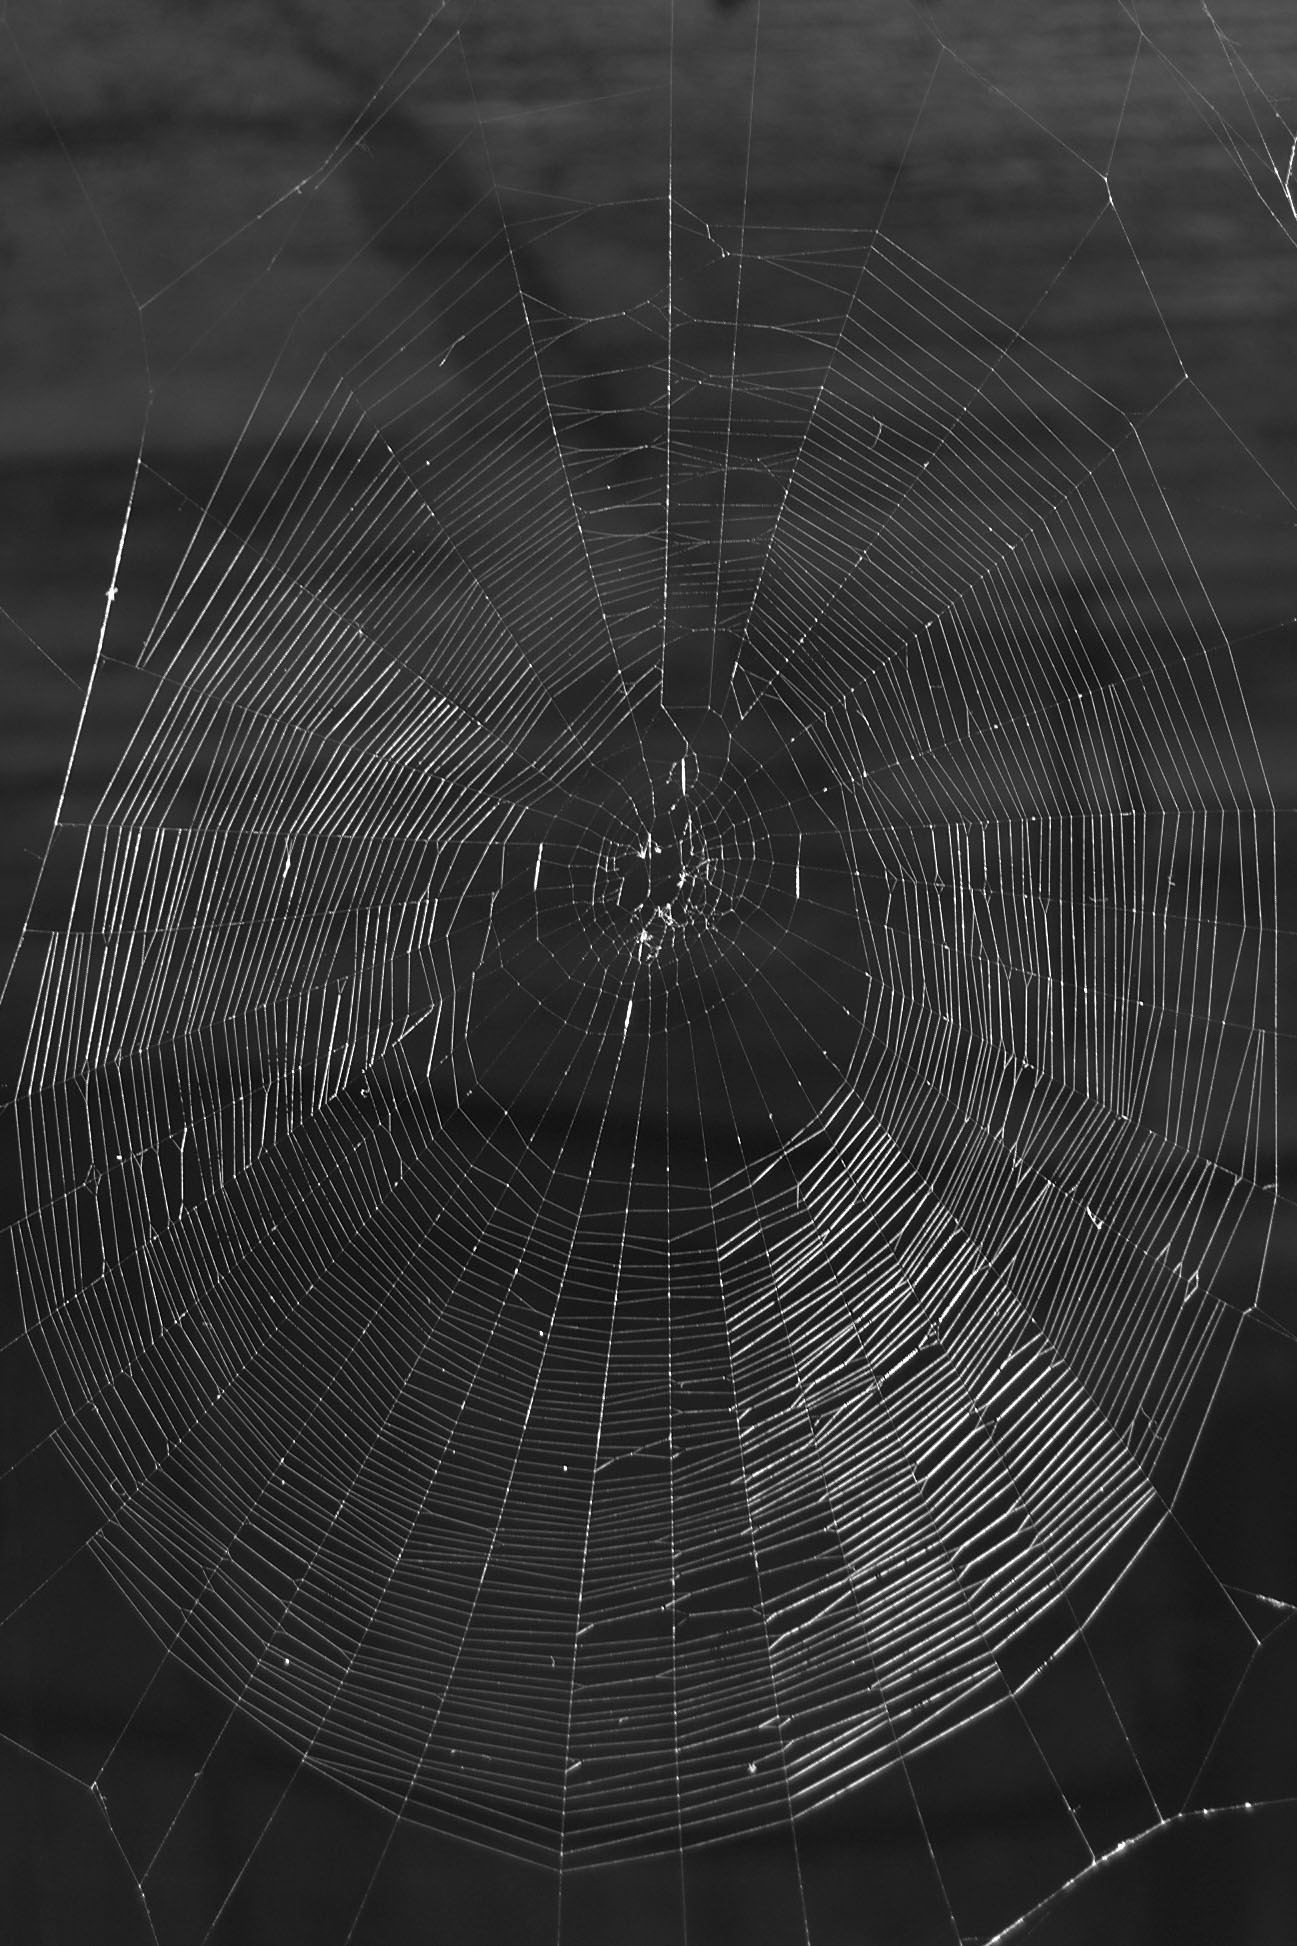
nature, wing, black and white, white, line, black, monochrome, material, circle, invertebrate, spider web, cobweb, spider, background, symmetry, arachnid, network, threads, arthropod, monochrome photography